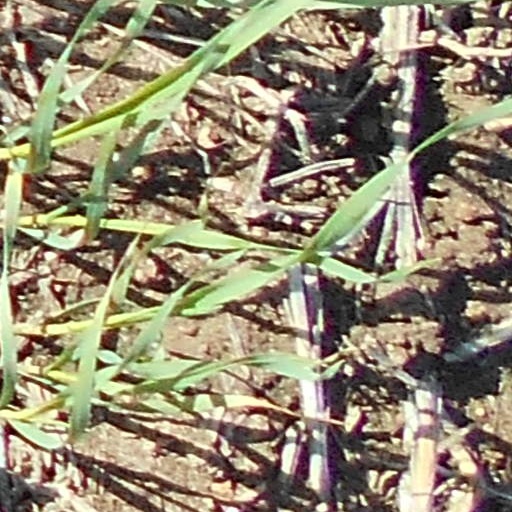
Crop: wheat